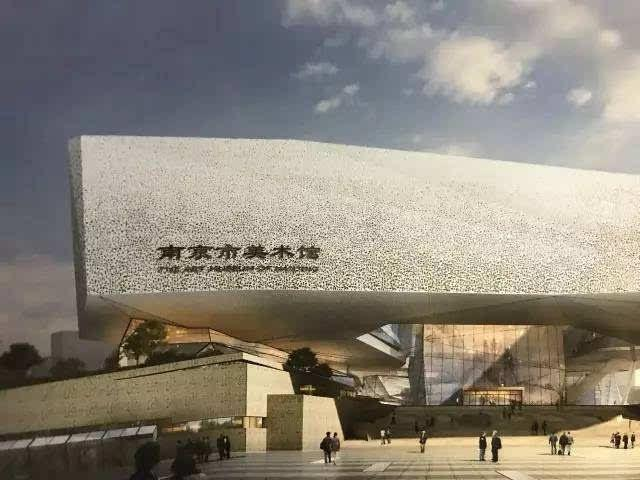
地标名称：南京美术馆
所在城市：南京市·秦淮区